Elyfer Torres

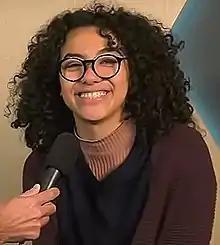
Torres as her character Betty Rincon in 2019

Elvia Fernanda Torres Pérez, most known as Elyfer Torres (born 15 February 1997 in Mexico), is a Mexican actress. Her first major role was portraying the titular character in the Telemundo telenovela "Betty en NY" (2019). Although previously she stood out for series like "La rosa de Guadalupe" (2012–2017), "La Piloto" (2018), "El secreto de Selena" (2018), and "" (2018). Torres began her artistic training as a child, taking workshops at the Centro de Educación Artística of Televisa. Later, she specialized in acting for cinema at the renowned New York Film Academy in Los Angeles; returning to Mexico to continue her training at the CasAzul of Argos school, and finally, she finished her classical dance training at the Royal Academy of Dance in England.